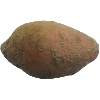
Label: Potato Sweet 1